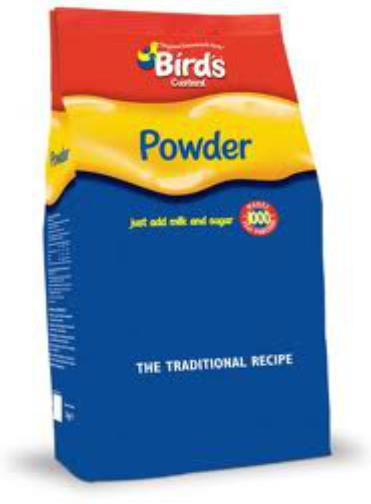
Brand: Bird's Custard
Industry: Food